Greece during World War I

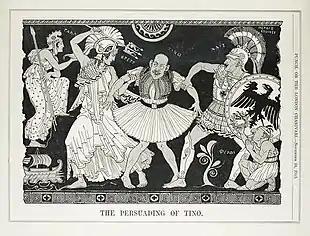
King Constantine ("Tino") being torn between Britannia and Marianne on the one, and Kaiser Wilhelm, assisted by Ferdinand of Bulgaria, on the other. Satirical cartoon in the style of an ancient Greek vase, published in "Punch" in November 1915

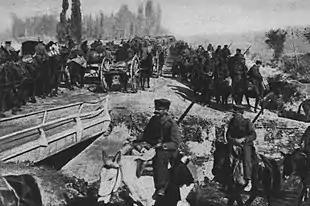
A French column (left) and a Greek column (right) heading in opposite directions, 6 November 1915

In the meantime, Greece descended further into political crisis: on the night of 3–4 November, the Zaimis government was voted down in Parliament, in a session in which the Minister of Military Affairs and a Venizelist MP came to blows. King Constantine named Stefanos Skouloudis as the new Prime Minister, with the same cabinet; the new prime minister took over the Ministry of Foreign Affairs himself. On 11 November, Parliament was dissolved again and elections set for 19 December.